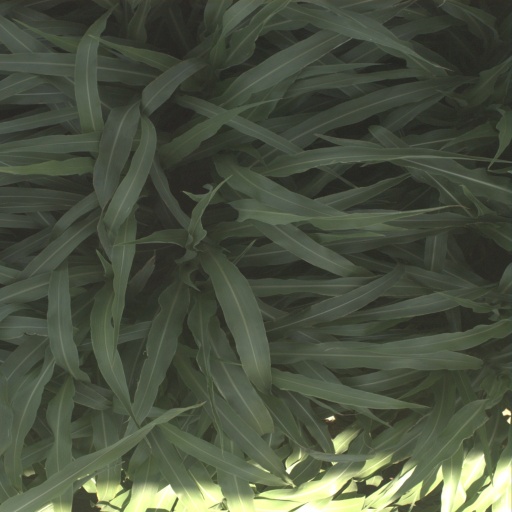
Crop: sorghum